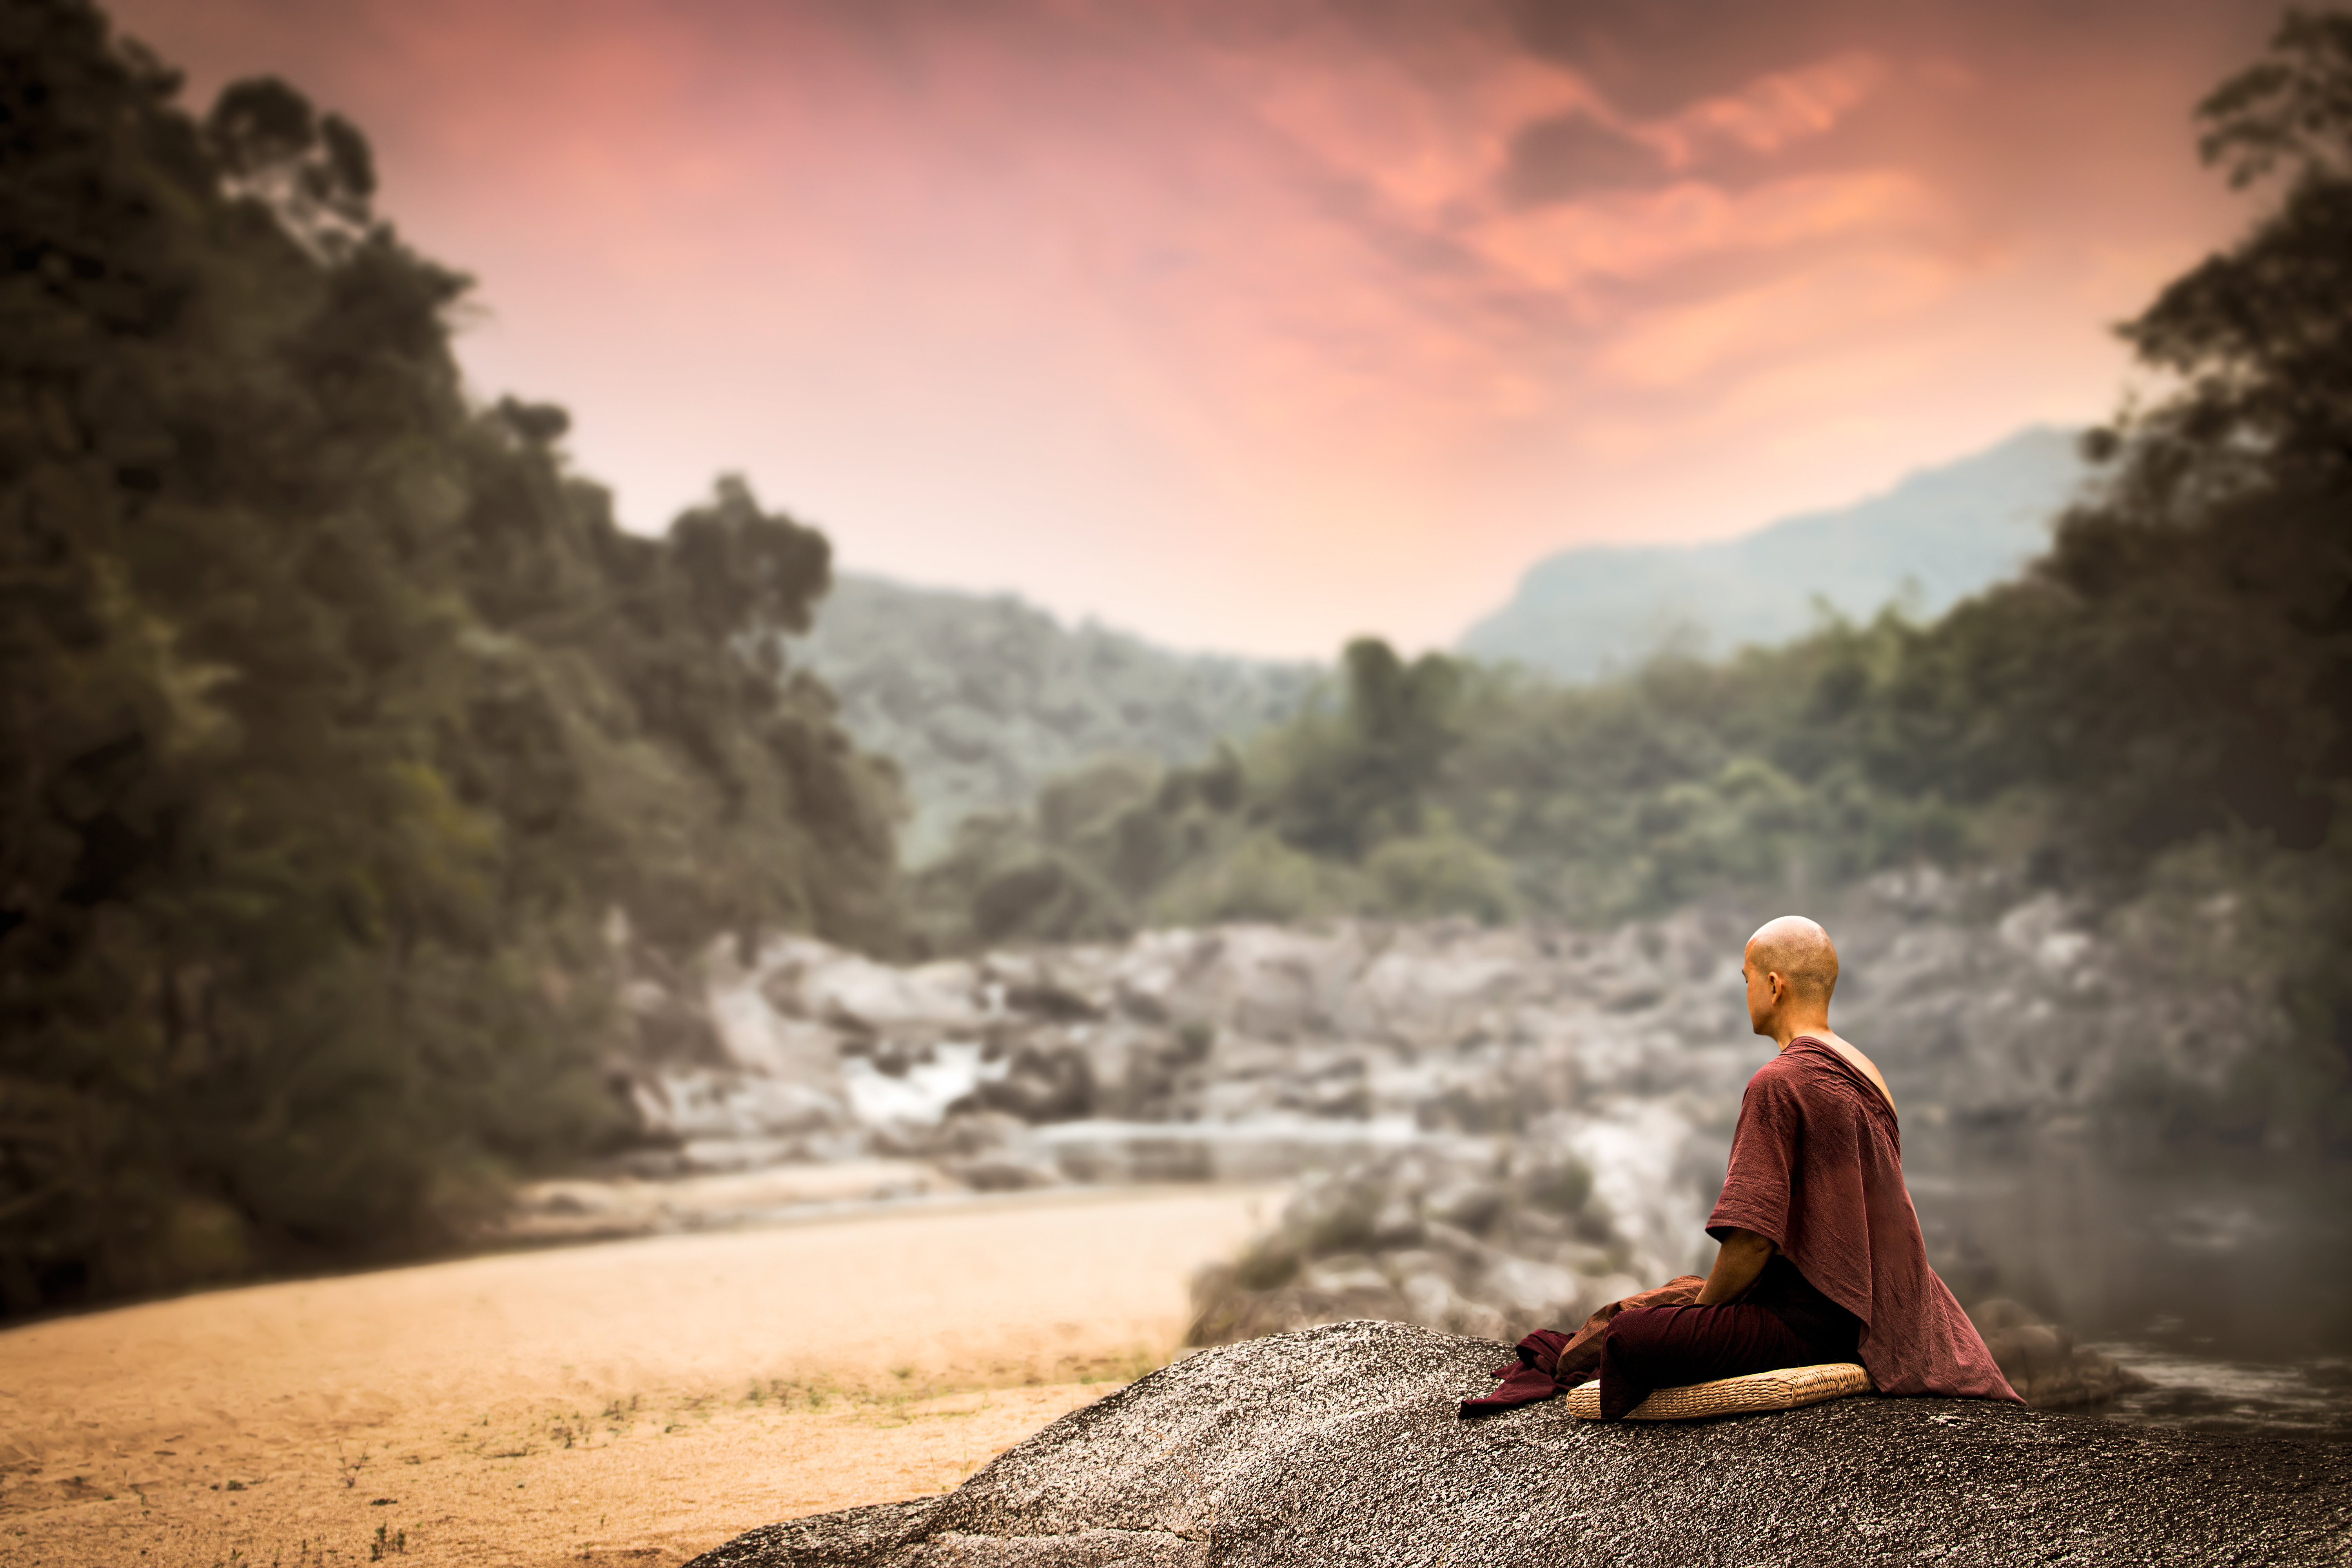
monk, buddhist, theravada buddhism, meditation, calm, peace, stream, outdoor, cloud, water, sky, People in nature, nature, mountain, plant, flash photography, tree, body of water, wood, sunlight, natural landscape, atmospheric phenomenon, happy, sunrise, bank, landscape, mountainous landforms, lake, Tints and shades, horizon, sunset, forest, leisure, valley, hill, evening, wilderness, mountain range, rock, darkness, reflection, stock photography, grass, sitting, coast, dusk, lake district, ocean, wave, vacation, recreation, tourism, afterglow, physical fitness, road, sea